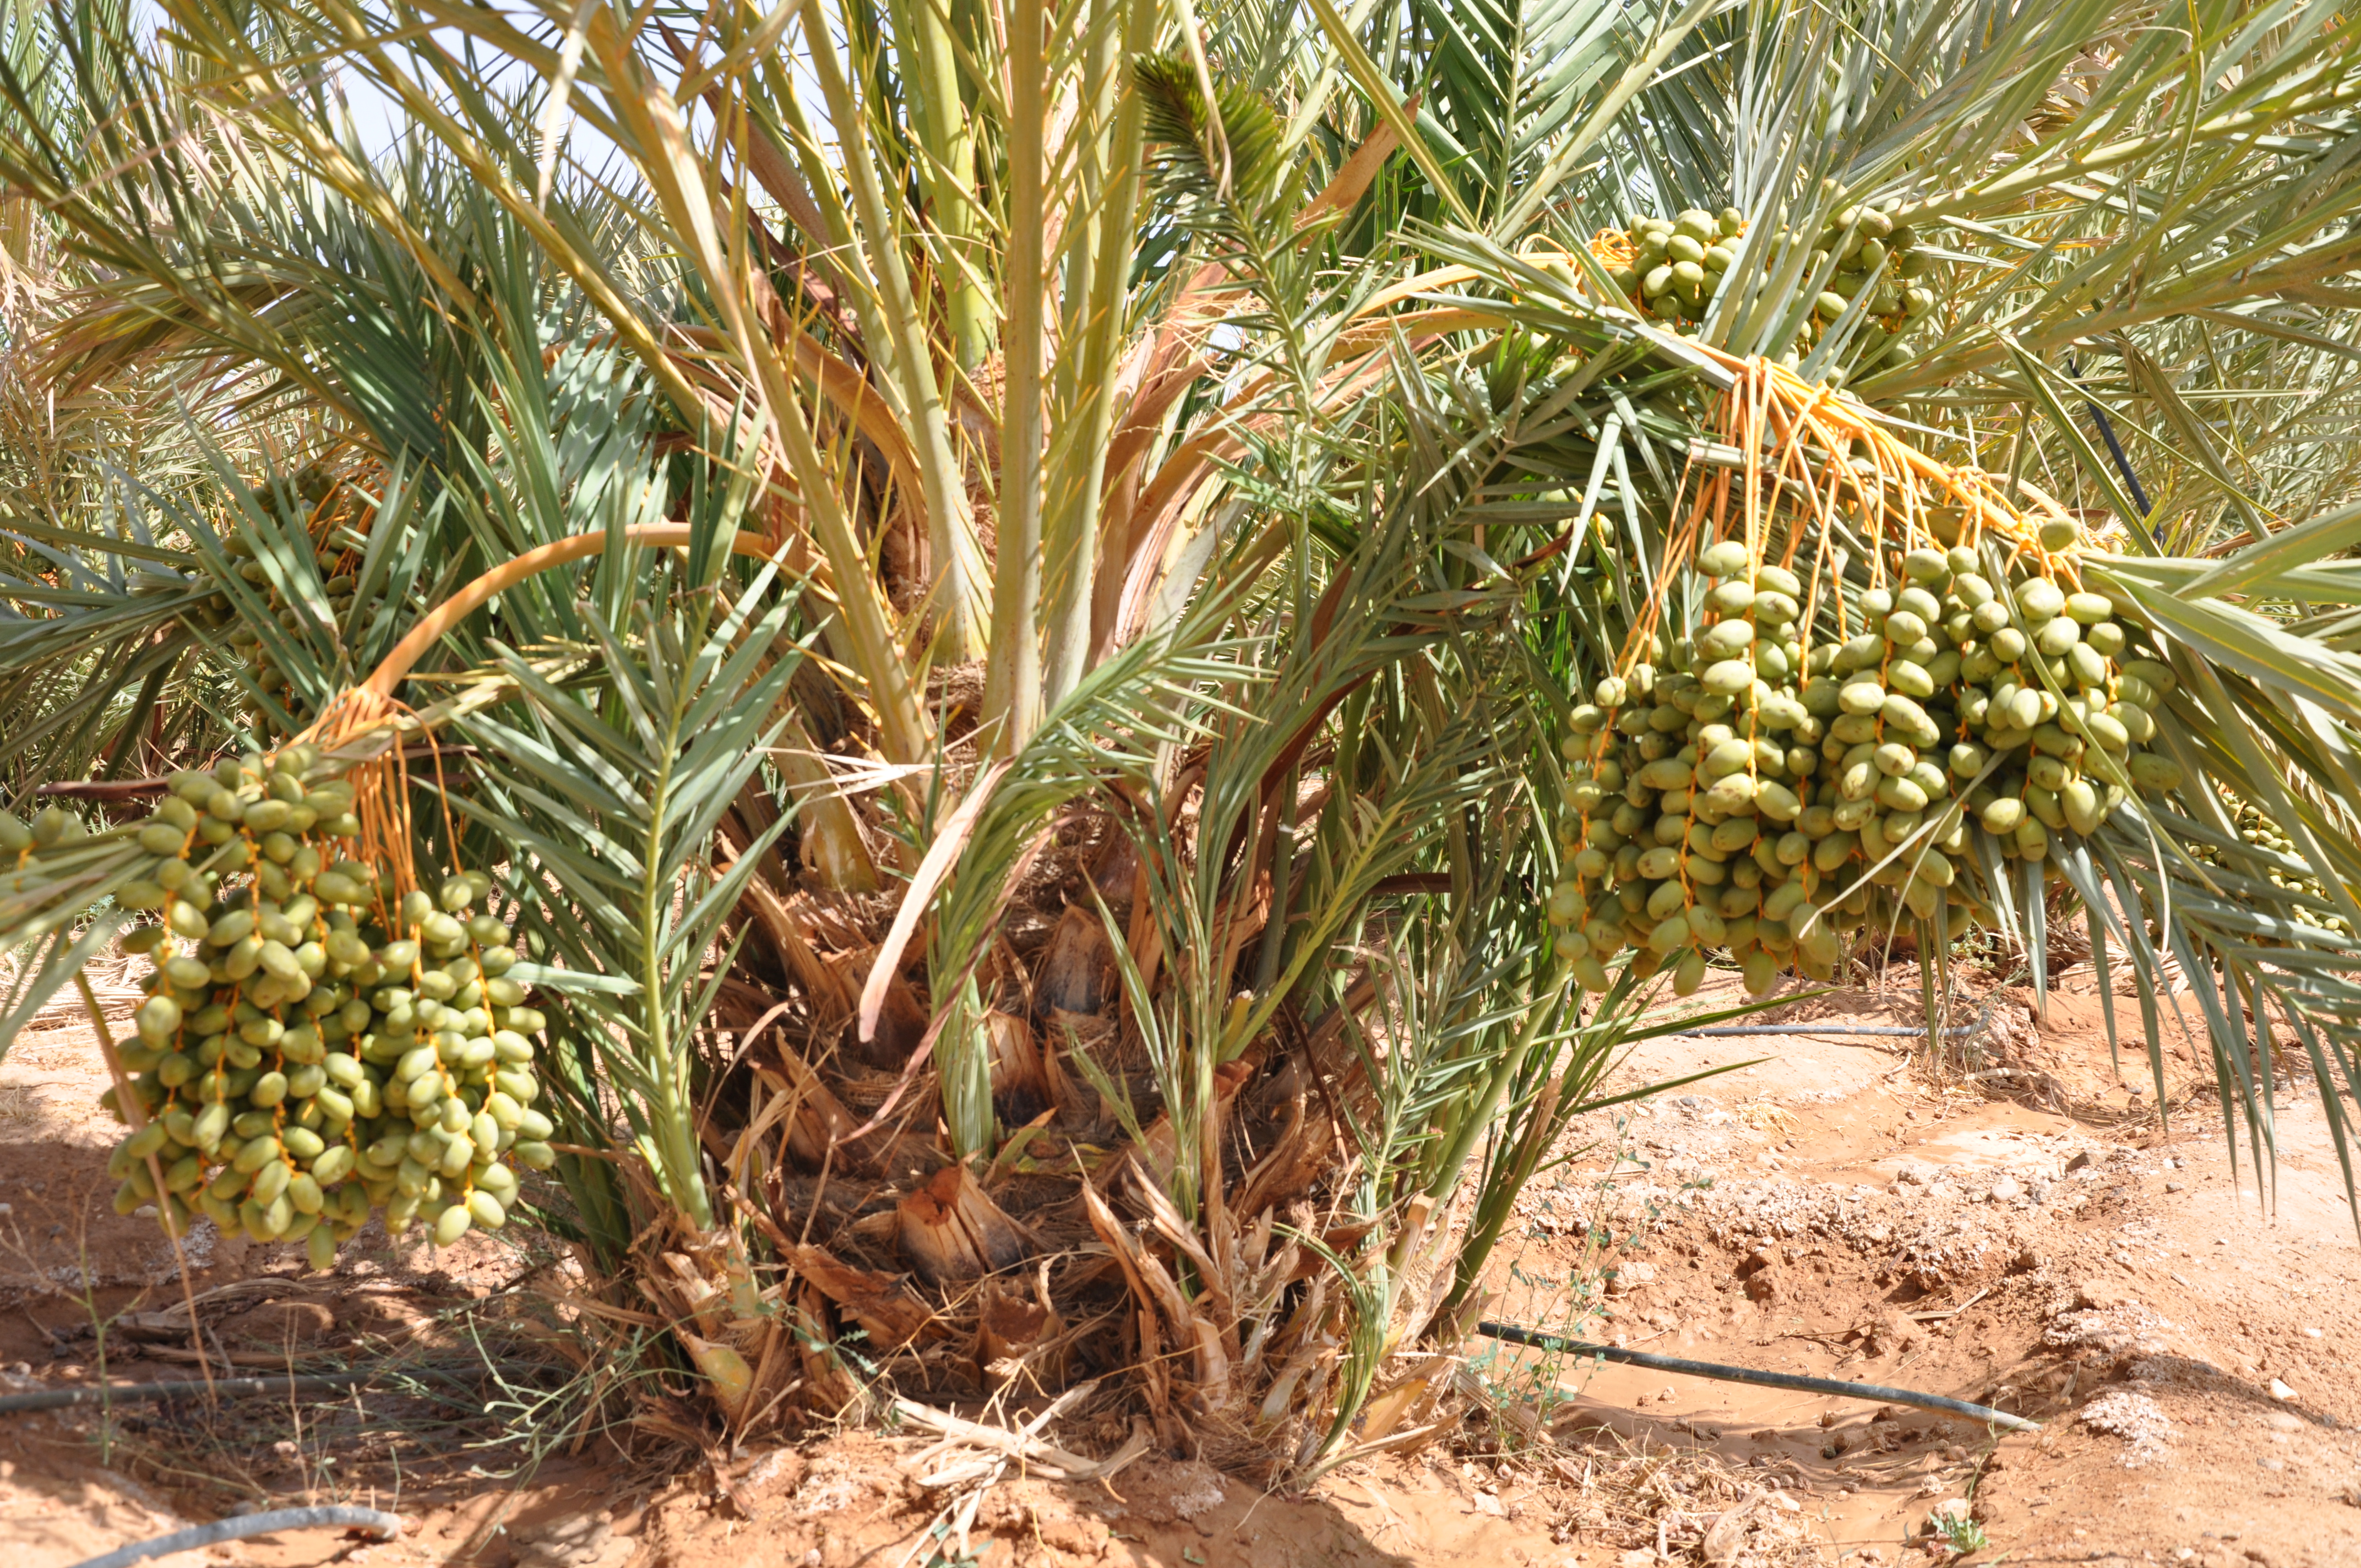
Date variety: Boumajhoul